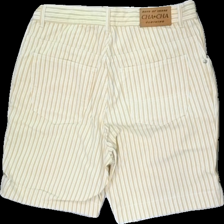
View: back
Type: Shorts
Category: Ladies
Brand: Not in the list
Brand text on label: janis.j cha cha
Colors: Grey, White, Yellow
Material: 100% cotton
Pattern: Striped
Cut: Regular
Size: 44
Season: Summer
Trend: Denim
Price range: 50-100
Recommended usage: Reuse